Luis Argudín

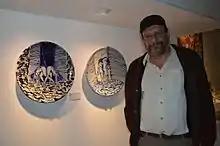
The artist at the opening of a Talavera exhibit at the Museo de Arte Popular

Luis Argudín (born 1955) is a Mexican painter and professor of art. He is known for his classical and academic work in an age where this is no longer common. Born in Mexico City, Argudín was educated in England, which has influenced his work. From an exhibition of a self-portrait at the Museo de Arte Moderno when he was eighteen, he has had various individual exhibitions in notable Mexican venues such as the Museo Jose Cuevas and the Palacio de Bellas Artes. He has received grants to be an artist in residence abroad, and professor of art at the Facultad de Arte y Diseño (UNAM) since 1988. The artist is also a published author.